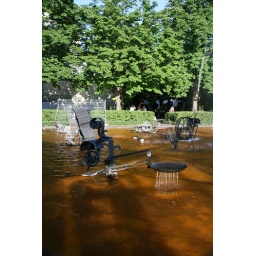
...even the water is orange in color! ...Holland, Holland but ... :-(